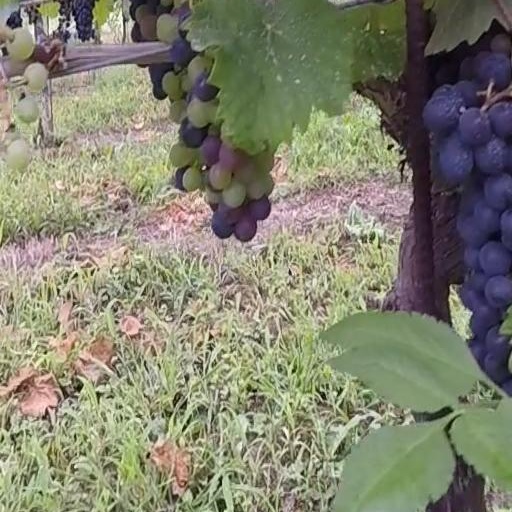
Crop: grape